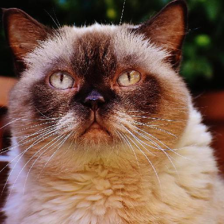
Label: animals